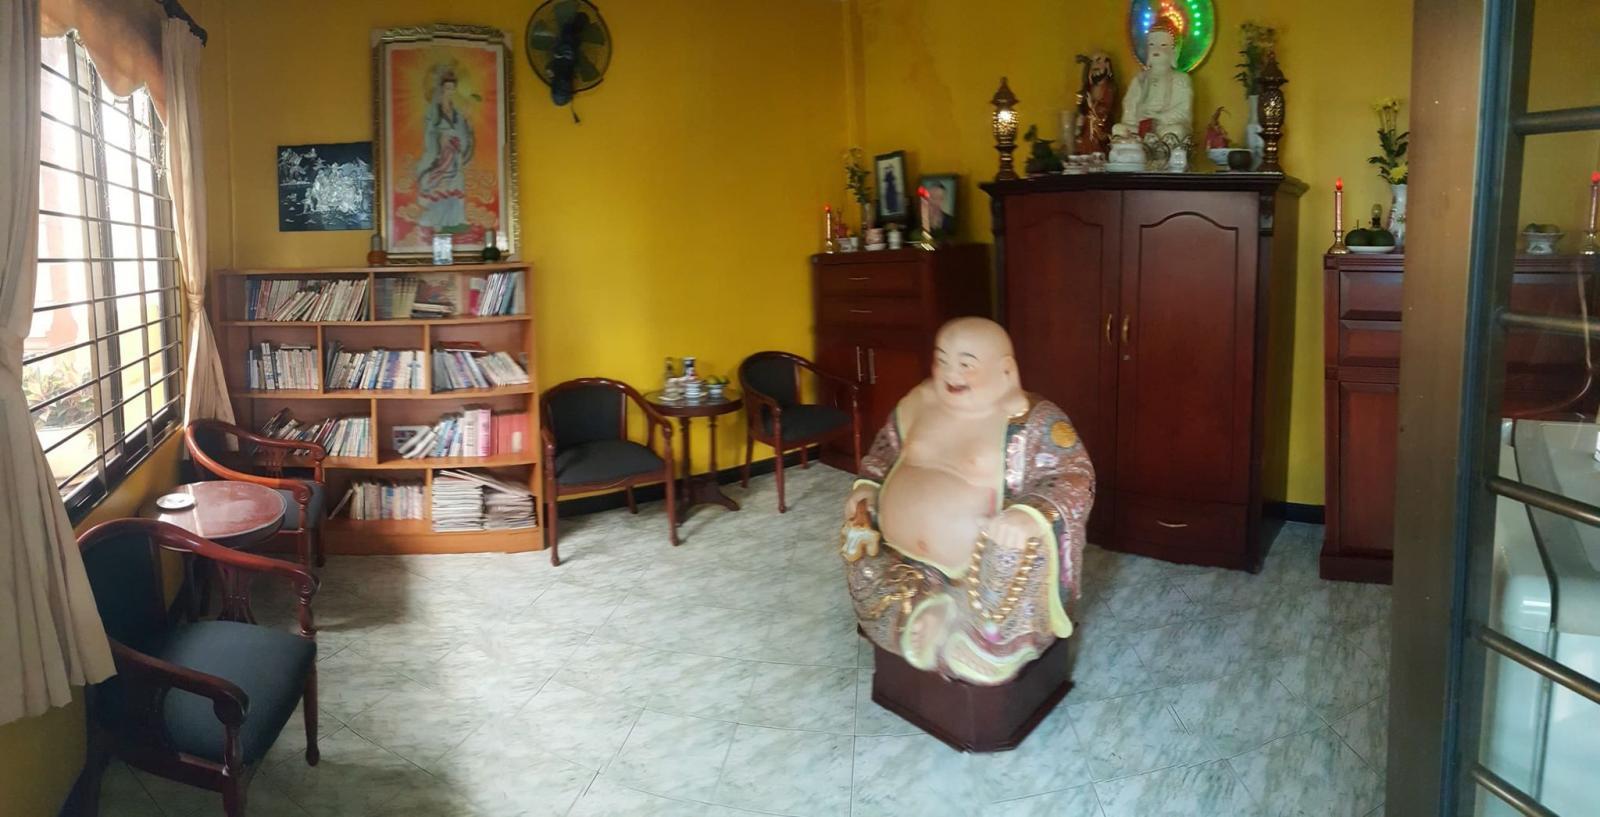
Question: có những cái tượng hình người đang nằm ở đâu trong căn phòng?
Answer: một cái trên tủ thờ, một cái đặt dưới sàn giữa phòng